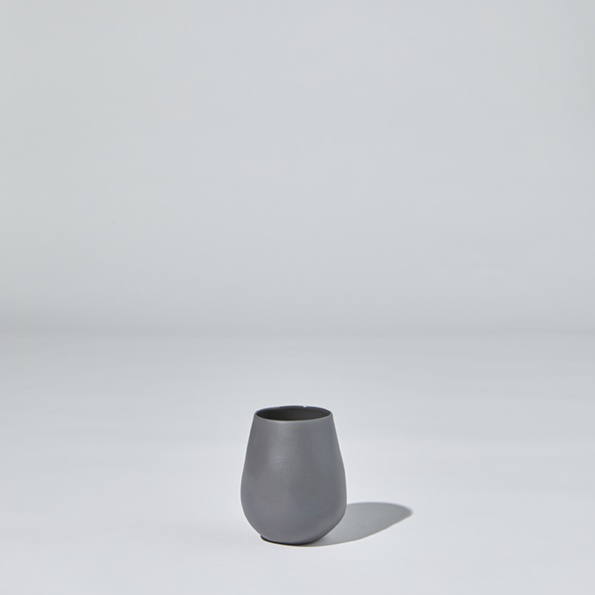
Cup Charcoal
Brand: Marmoset Found
Enjoy every sip in this perfectly formed stemless wine cup that doubles as a small vase or even a stylish toothbrush holder. Endless possibilities! Hand cast ceramic with a subtle irregular shape. 10.5 cm (H) x 8.5cm (W) Holds 300mls All of our ceramics are safe for both the microwave and dishwasher - they can also be used to warm food in the oven.
Category: Home & Garden > Kitchen & Dining > Tableware > Drinkware > Stemware